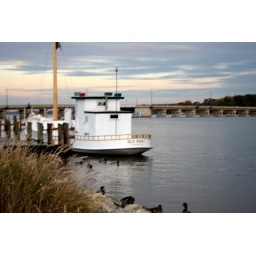
Just a cute little boat in chestertown